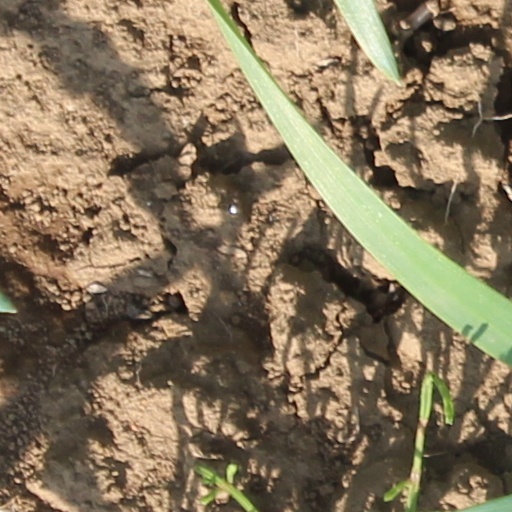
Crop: wheat